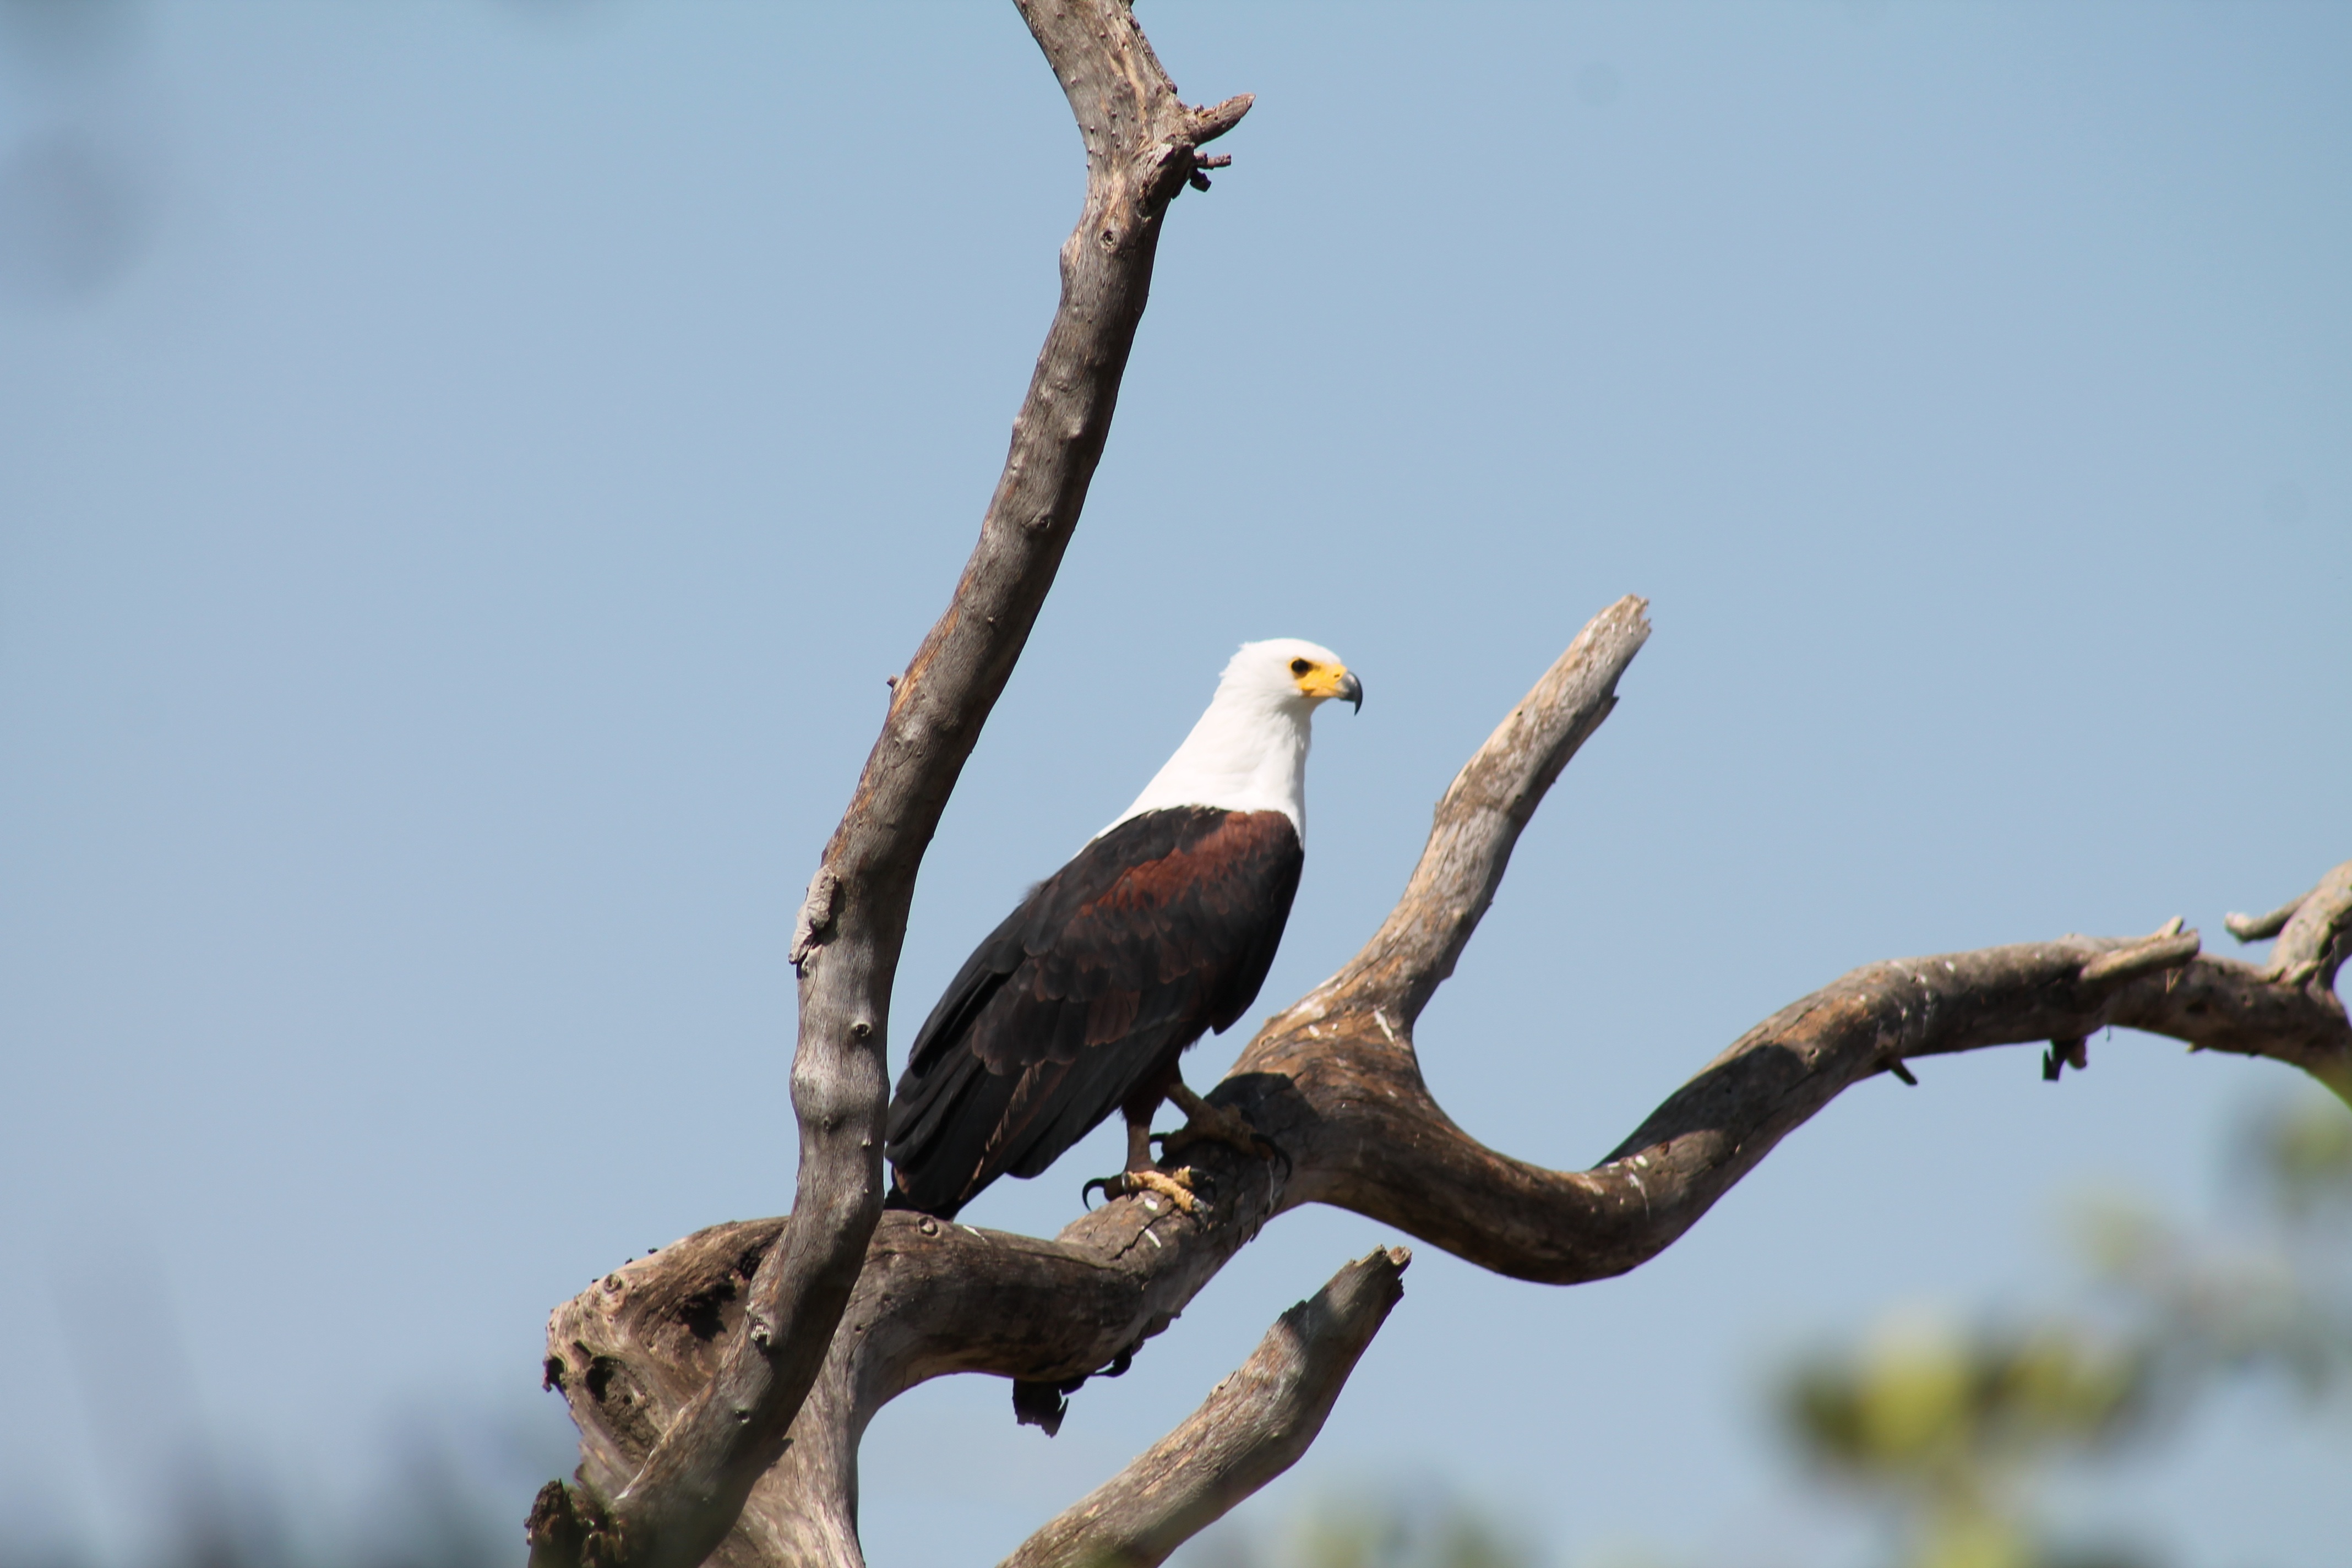
nature, branch, bird, lake, wildlife, zoo, beak, eagle, fauna, bird of prey, bald eagle, vertebrate, ethiopia, bird show, bishangari fisherman